Shinran

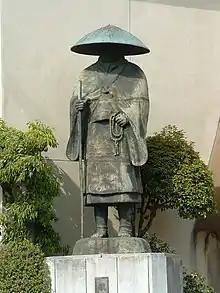
Statue of Shinran Shonin in Kyoto

According to traditional biographies, Shinran was born on May 21, 1173, to Lord and Lady Arinori, from a branch of the Fujiwara clan, and was given the name Matsuwakamaro. Early in Shinran's life his parents both died. In 1181, desperate to know what happens after dying, he entered the Shōren-in temple near present-day Maruyama Park in Kyoto at age nine. Modern historians contest the identity and date of death of Shinran's parents, suggesting he ordained alongside his father due to instability from the Genpei War.